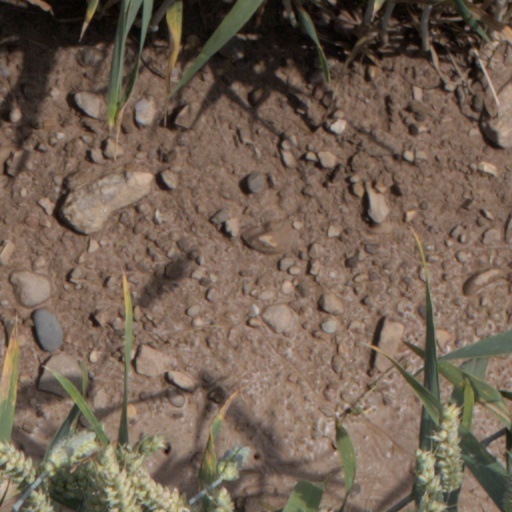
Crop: wheat